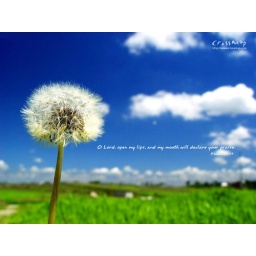
flower in blue sky